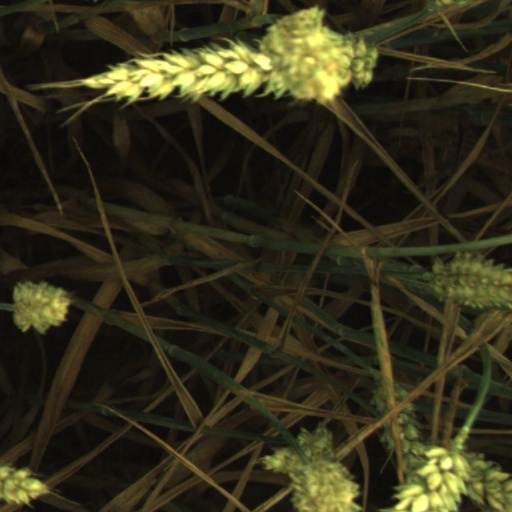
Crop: wheat